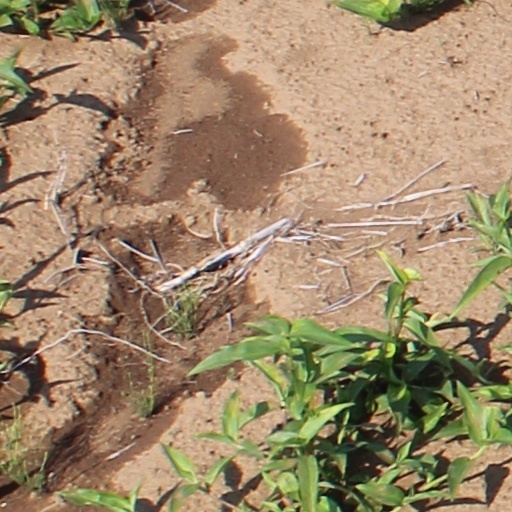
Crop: wheat